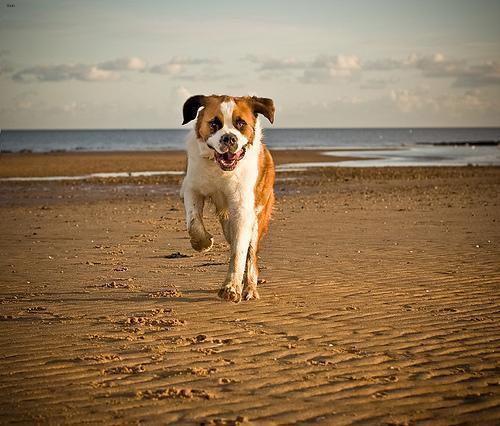
saint bernard